Melaleuca ulicoides

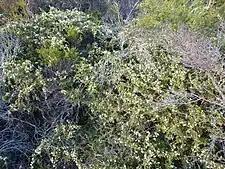
Habit near Ravensthorpe

"Melaleuca ulicoides" was first described in 2010 by Lyndley Craven in "Nuytsia" from a specimen collected in 1965 by Alex George. The specific epithet ("ulicoides") is a reference to the similarity of this species to a species of gorse "Ulex" in the pea family, Fabaceae.